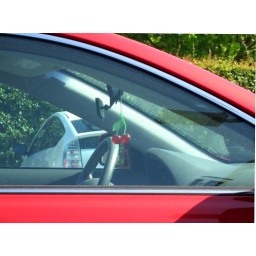
Cherries in cherry red car